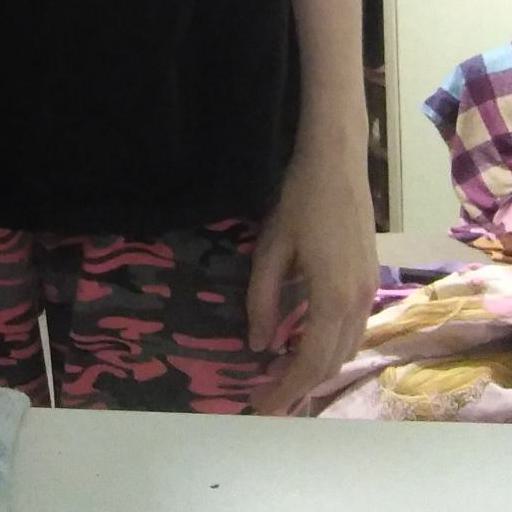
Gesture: no_gesture